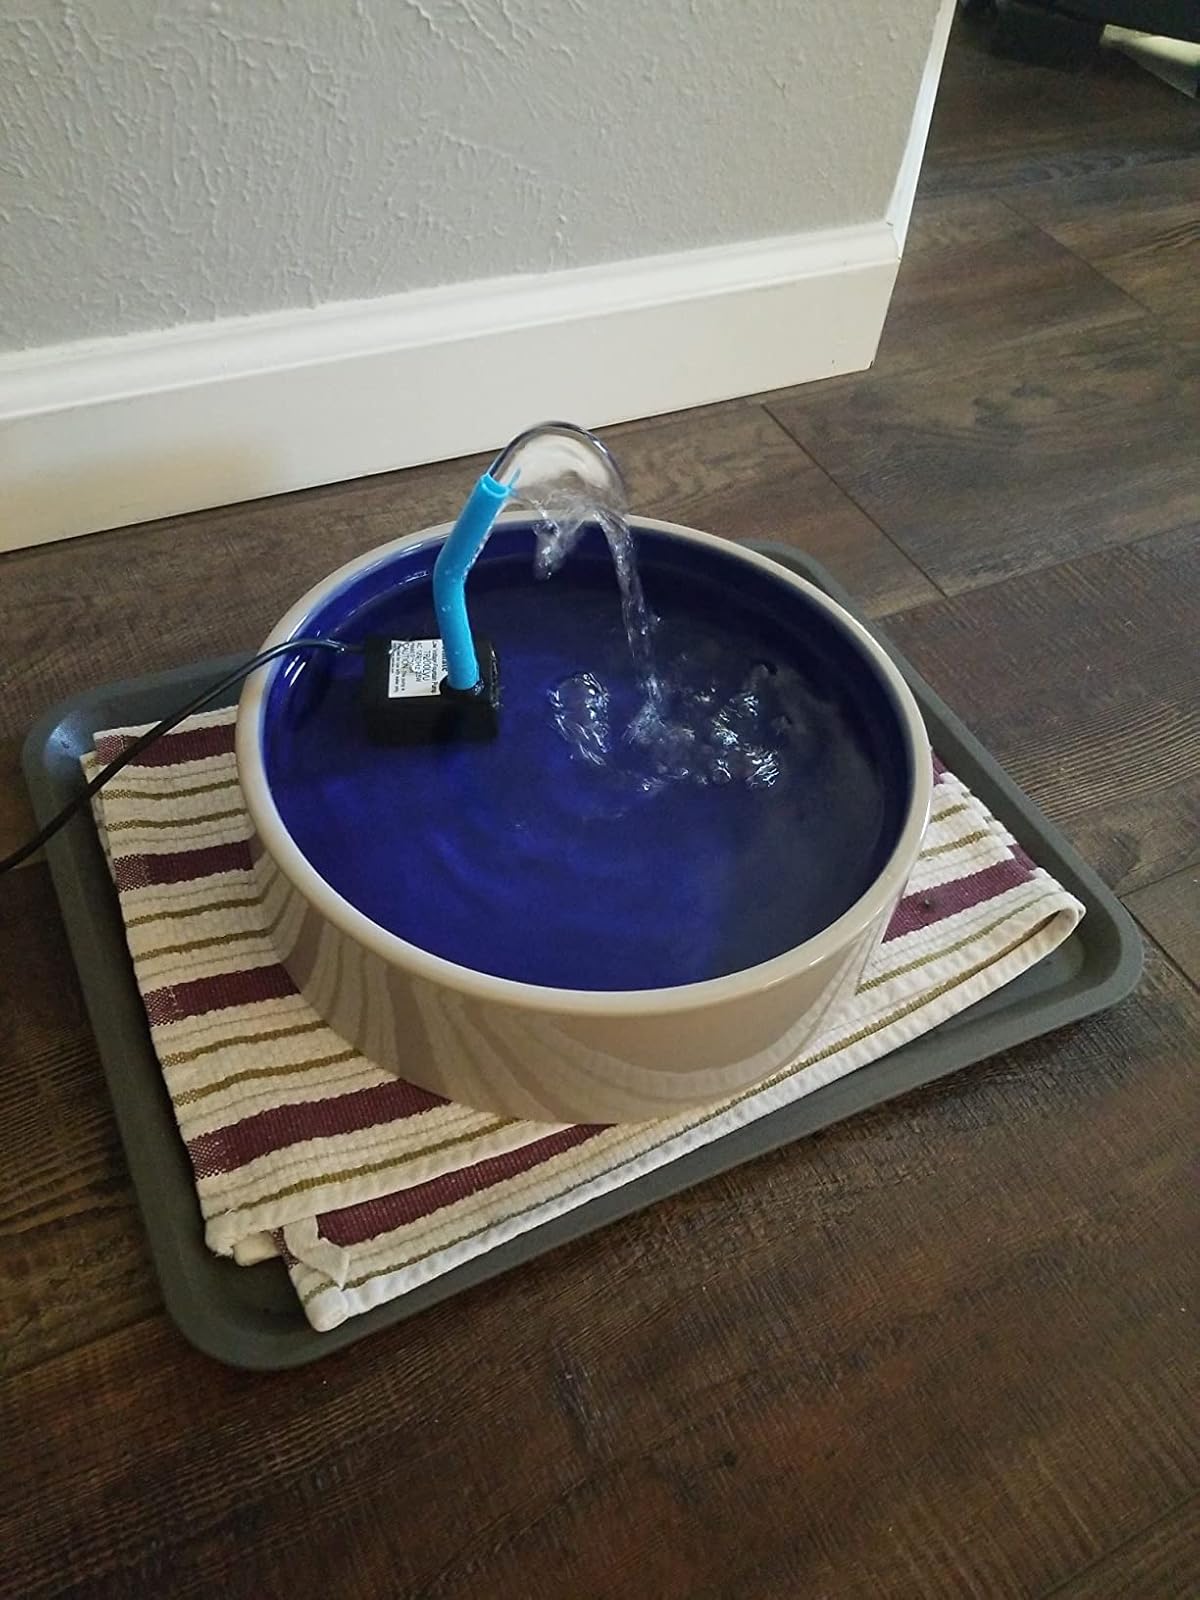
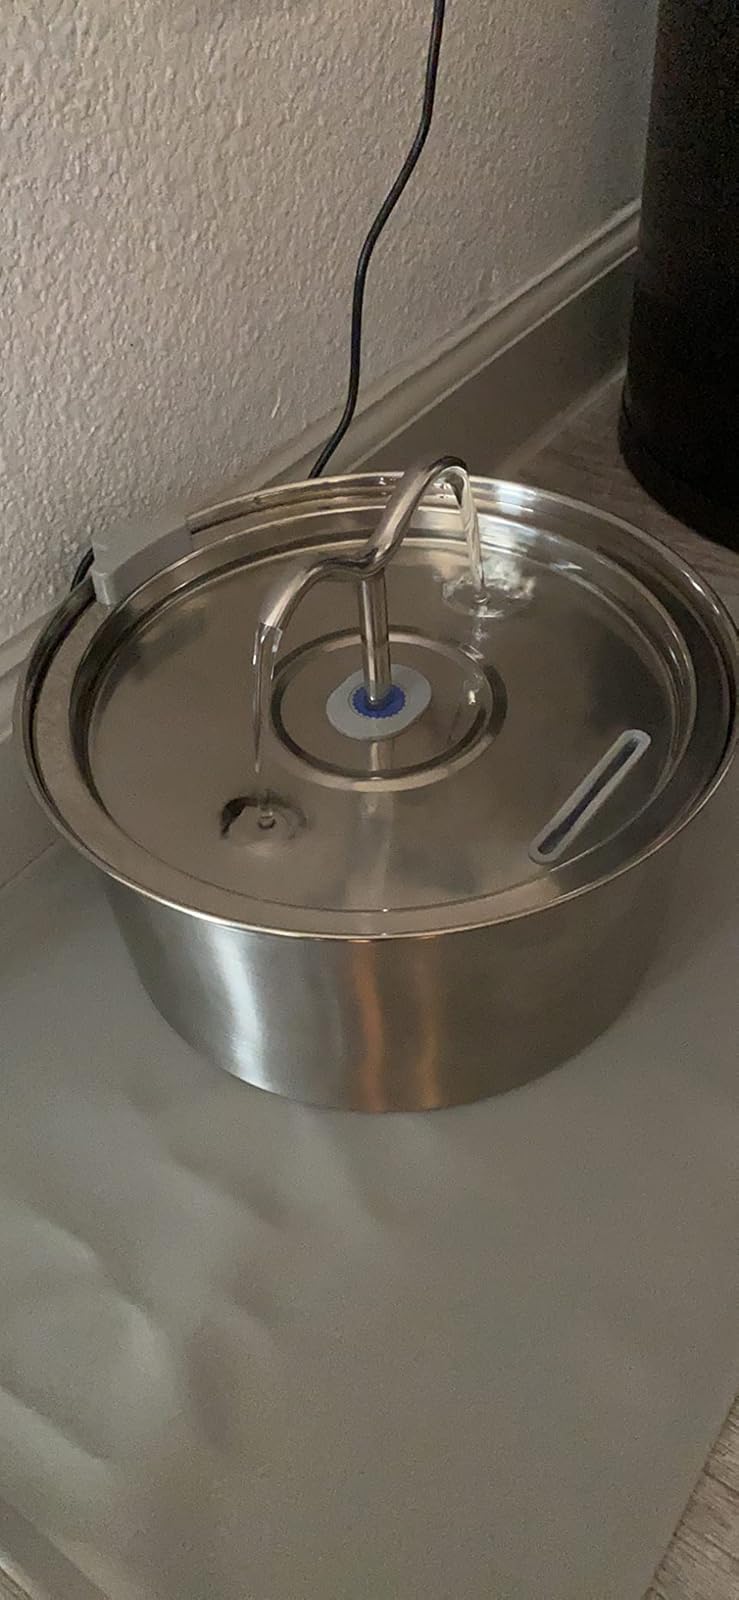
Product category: items_bowl
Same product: no